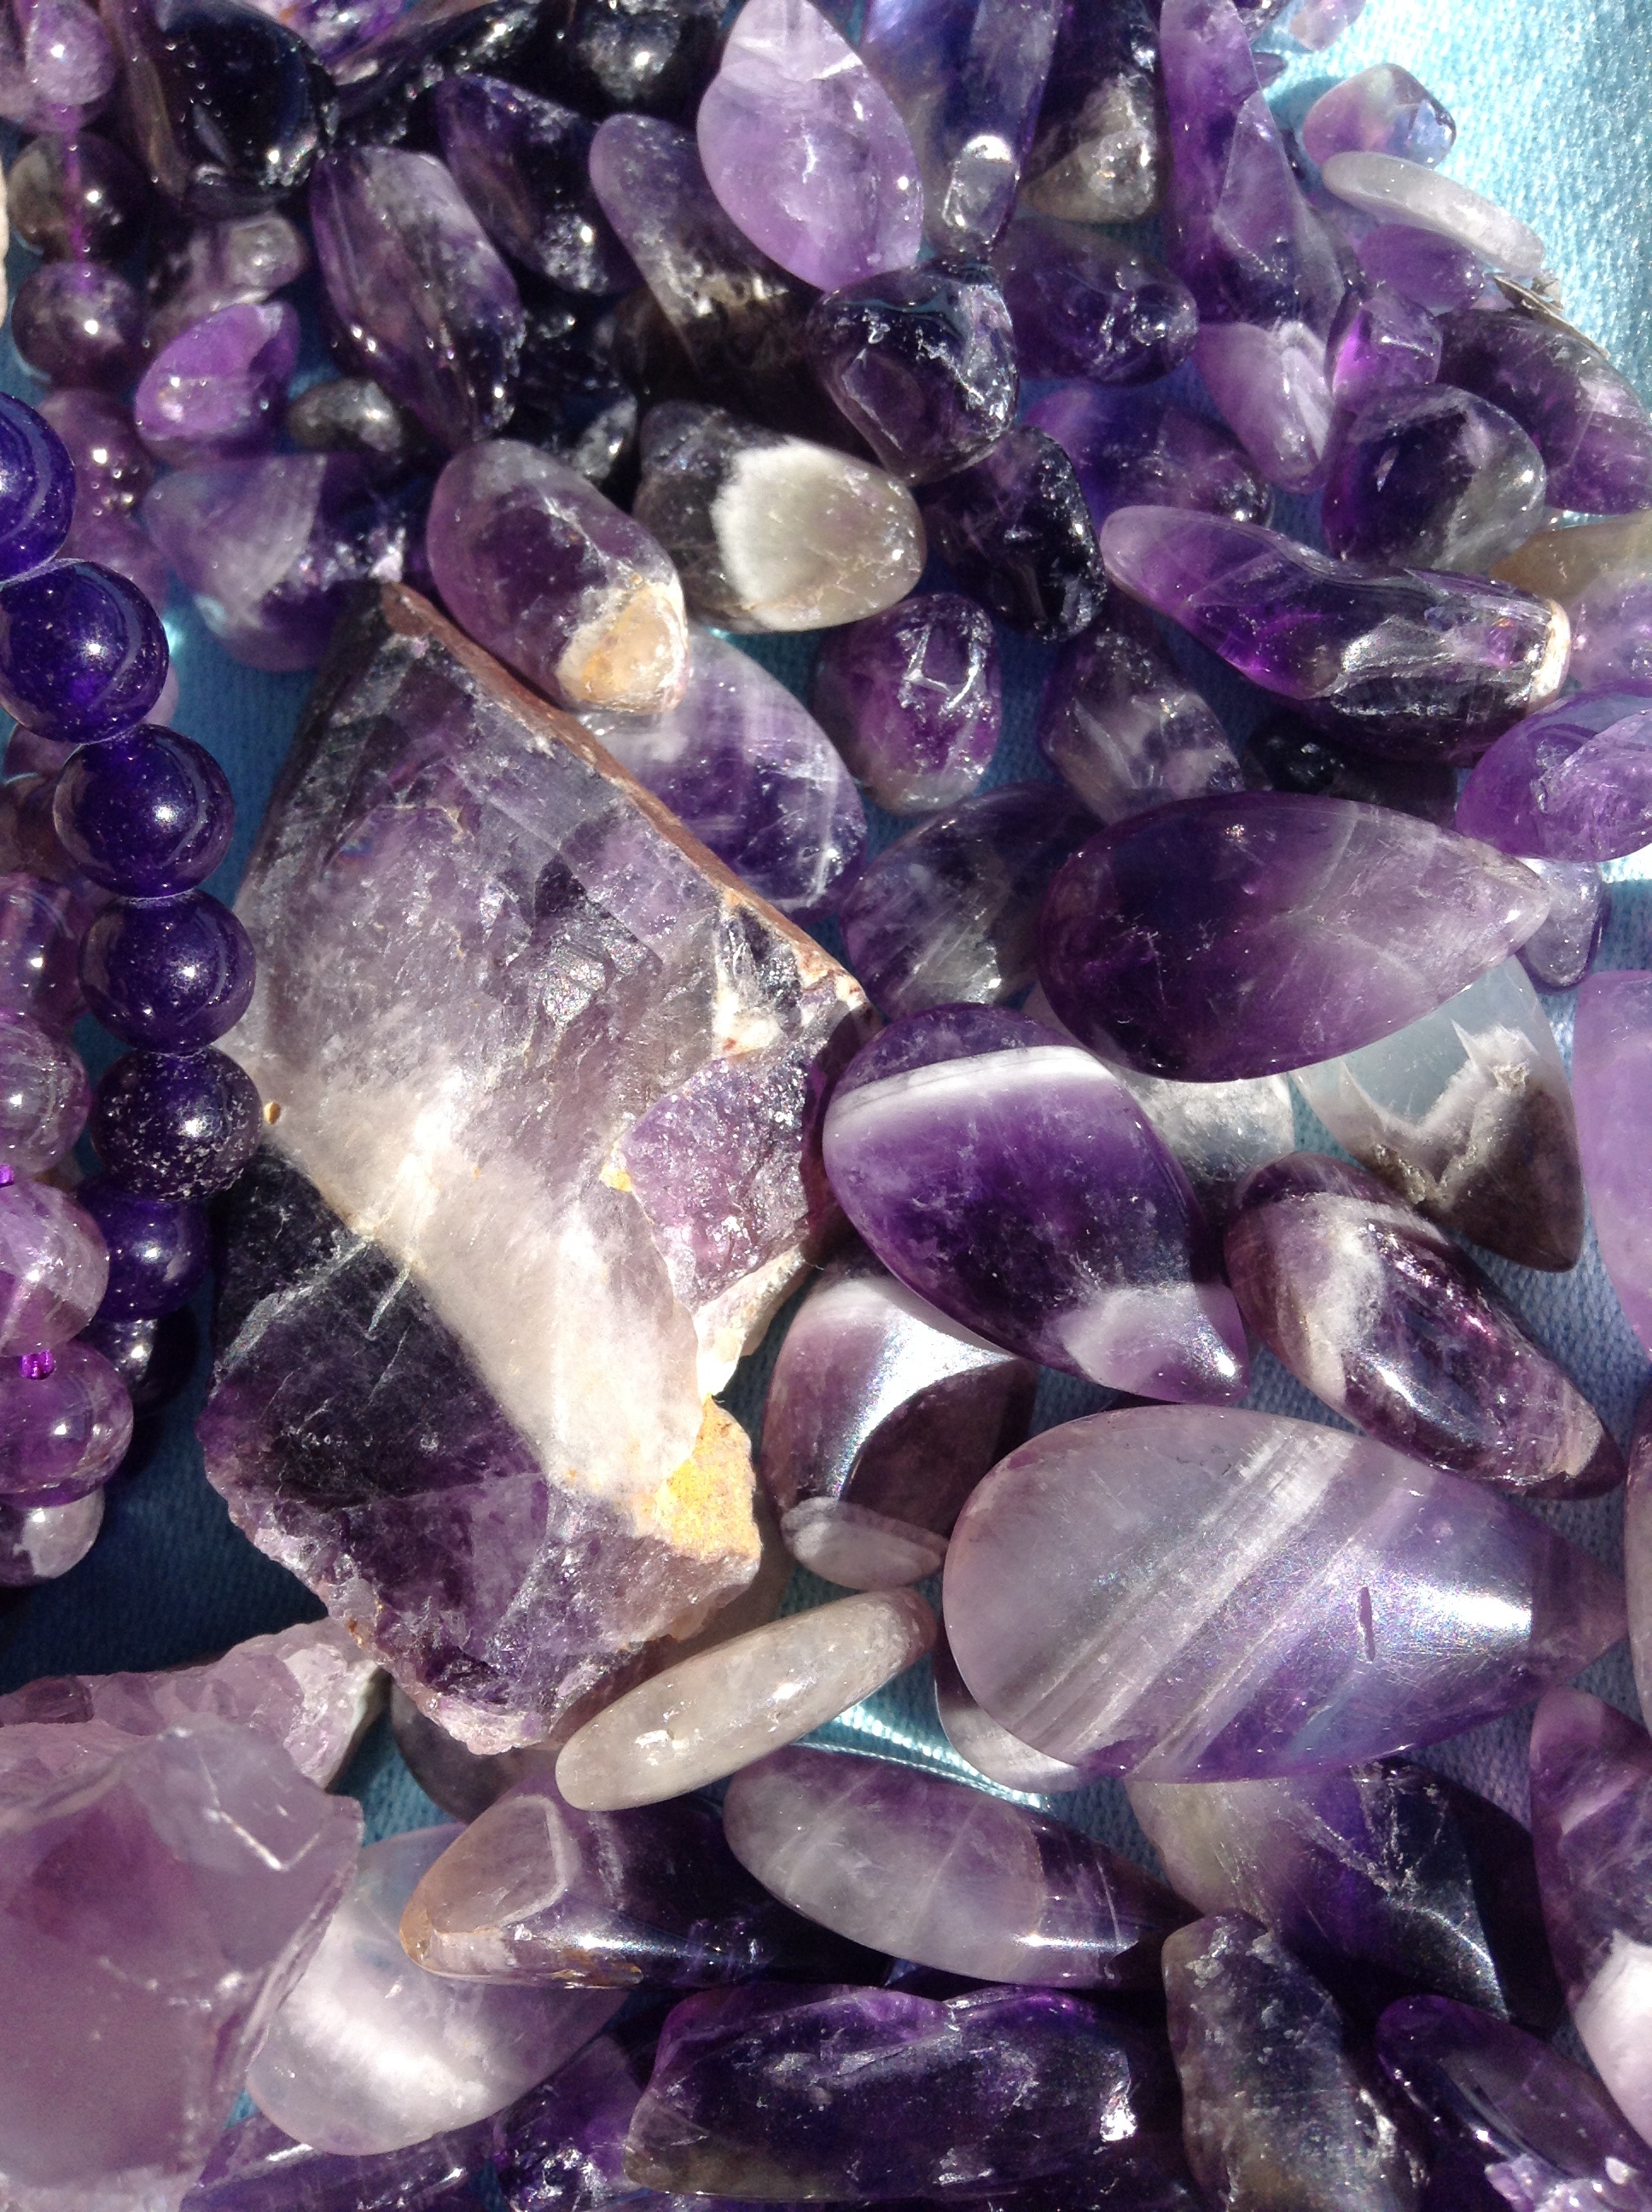
purple, petal, jewellery, geology, amethyst, gem, geological, crystal, gemstone, mineral, semiprecious, fashion accessory, natural gemstone